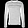
Label: Pullover